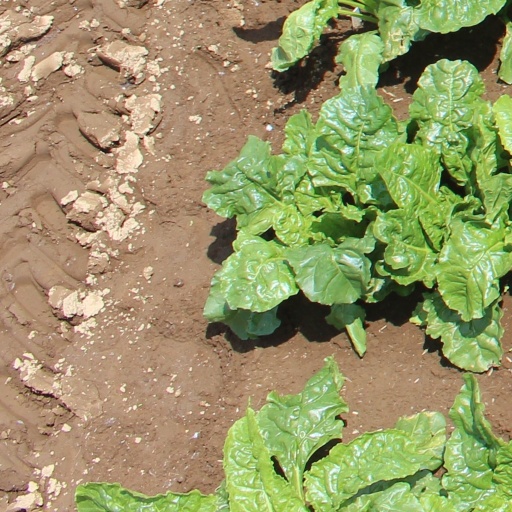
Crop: sugar beet